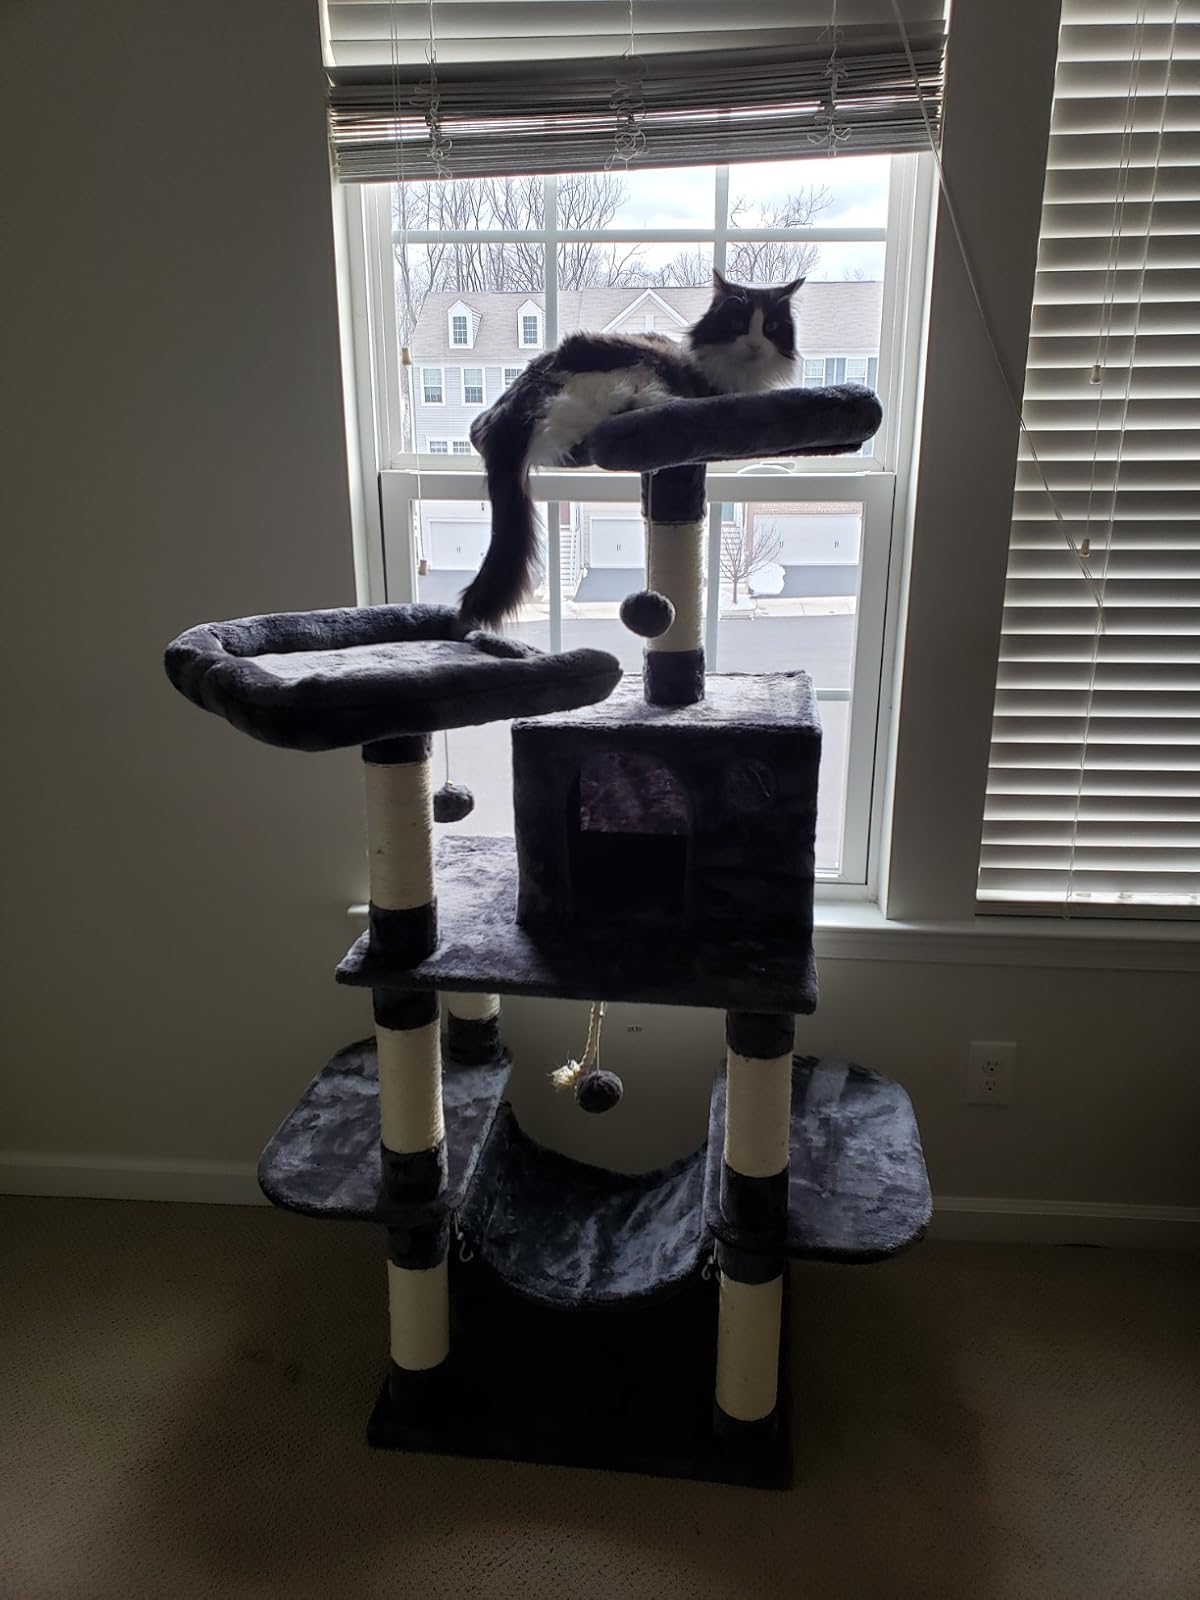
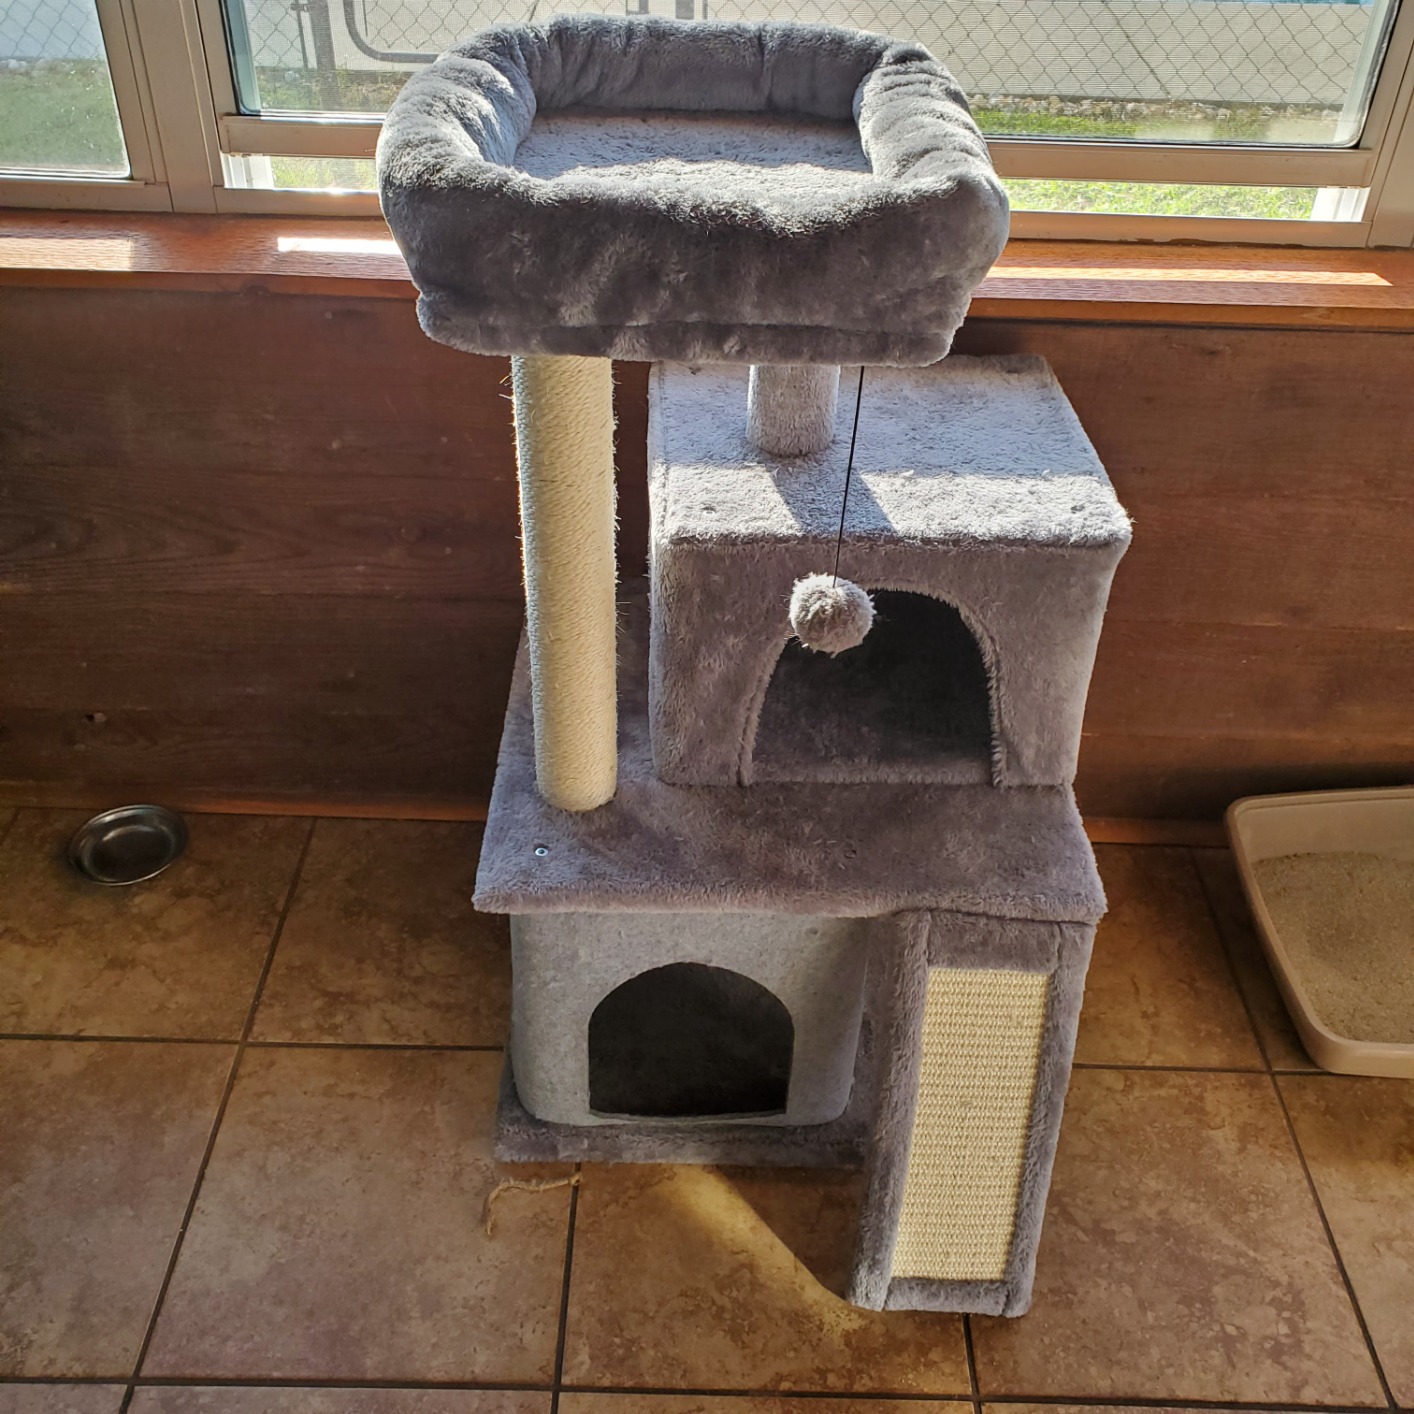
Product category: items_cat tree
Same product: no